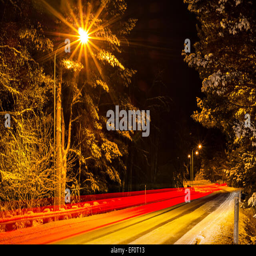
winter road in the forest